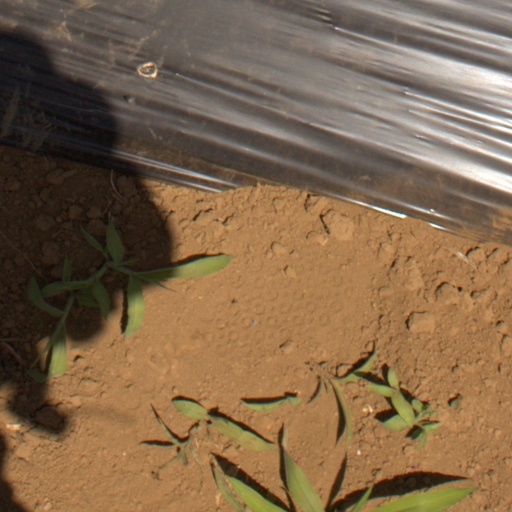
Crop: Jerusalem artichoke